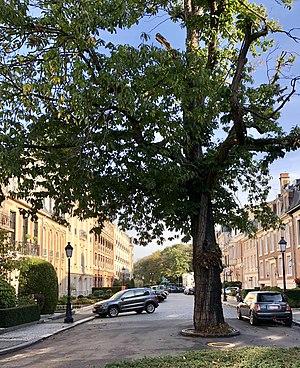
Square du Bois (Bruxelles)
Le square du Bois, également connu sous le nom de square des milliardaires, est une rue privée appartenant aux propriétaires qui l'habitent et à qui incombent les frais d'entretien, d'aménagement et de réfection.